Anglo-French Survey (1784–1790)

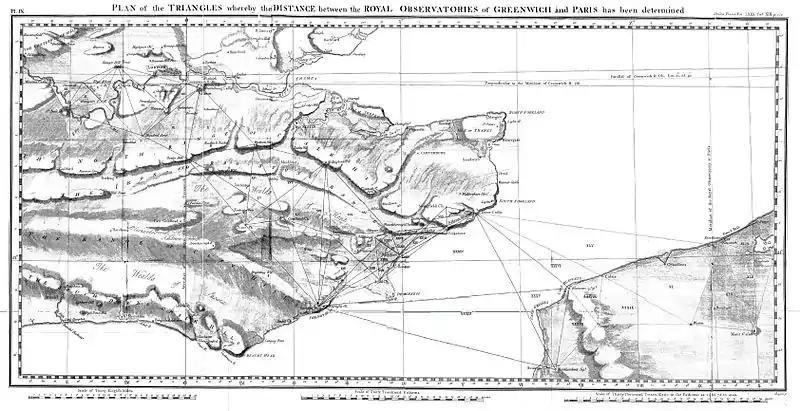
The actual triangulation mesh. Its baselines are depicted: ‘Base 1784’ is shown north of the Thames at top left, while ‘Base 1787’ is above left of Romney on the coast.

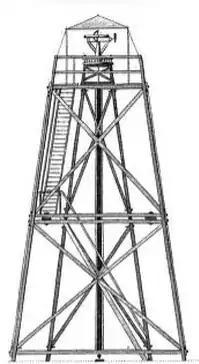
Portable scaffold for the great theodolite, showing the separate inner and outer supports

The process seems deceptively simple but it demanded much in the way of perseverance and organisation. Once the theodolite was on a station, signal men were sent to all the other stations that were to be observed from that point, typically five or six stations but as many as 10 in the case of Fairlight Head in East Sussex. For short distances a simple flagstaff would suffice but for the longer sights it was necessary to use lights at night. The brightest lights, so called "white lights," were obtained by burning an incendiary mixture that lasted for a short time only. The cross-channel use of these lights entailed careful timing arrangements which could take into account the vagaries of the weather and pocket watches. At many stations, for the theodolite or signals, it was necessary to raise the instrument on a portable tower over 30 ft. high. The tower had two components: an inner frame supported the instrument and the outer supported the observers, thus minimising the disturbance to the instrument.